Describe the emotion expressed in this image:  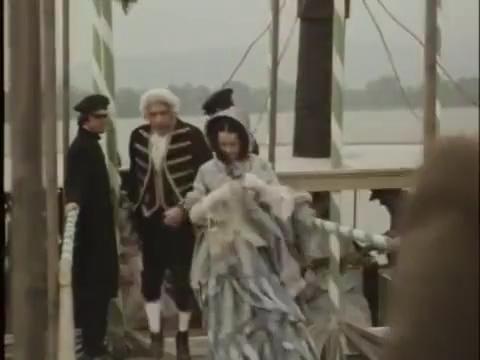
This person displays Fear, valence and arousal with high intensity.